Jena-Zwätzen station

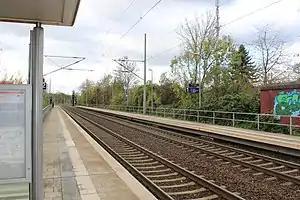
2017

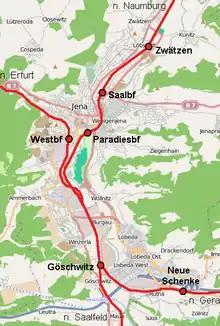
Location of the station in the city

Jena-Zwätzen station is a railway station in Jena, Thuringia, Germany. It is a small, unstaffed station on the Großheringen - Saalfeld railway. The route and the stations were established in 1871. At the time, Zwätzen was an independent village with a monastery. Nowadays, it is part of Jena and has 3100 inhabitants.